David Copperfield (1956 TV serial)

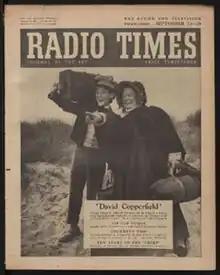
"Radio Times" cover, September 1956

David Copperfield is a 1956 BBC Television adaptation of Charles Dickens's 1850 novel, serialised in 13 episodes.